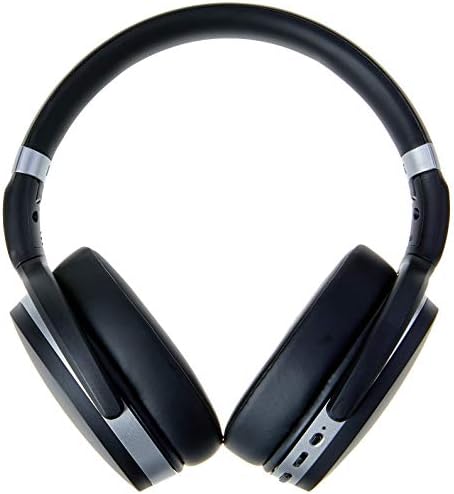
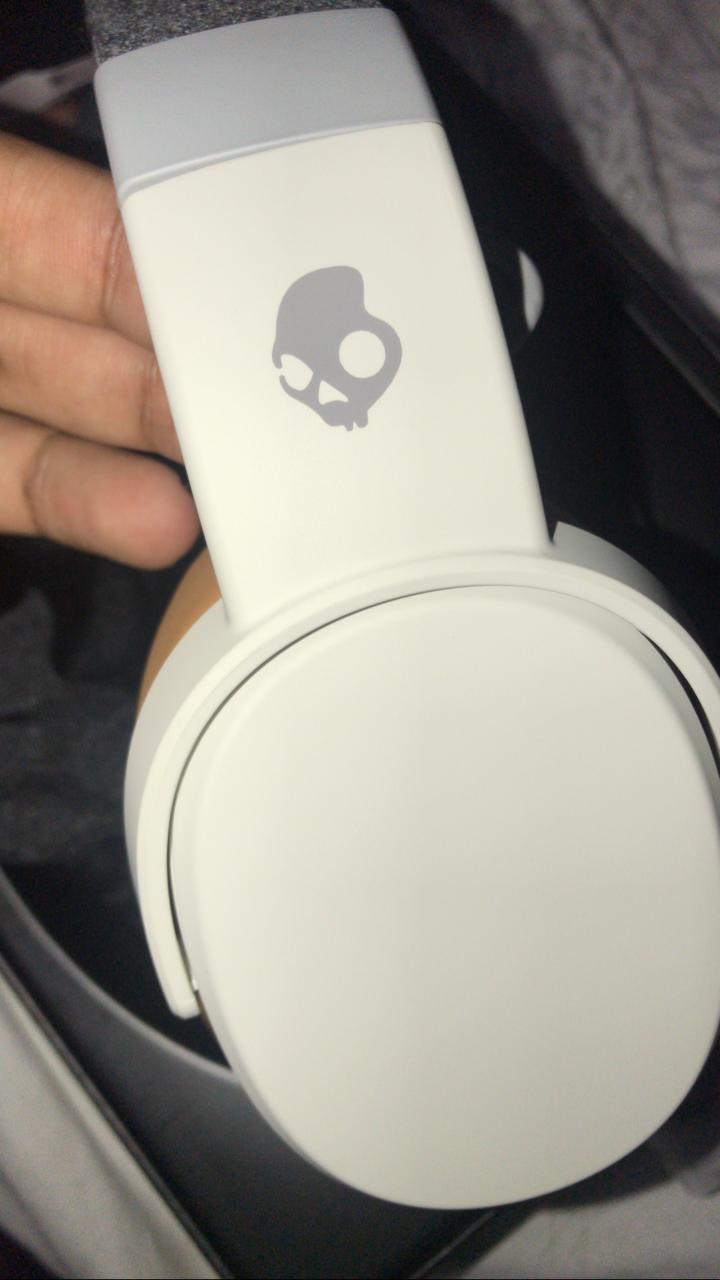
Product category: headphones
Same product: no